Galero

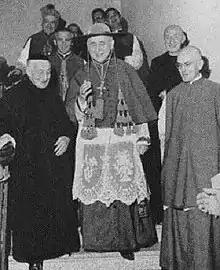
Archbishop Giovanni Colombo wearing a "galero" with ten green tassels on each side

The galero continues to appear today in ecclesiastical heraldry as part of the achievement of the coat of arms of an armigerous Catholic cleric. The galero was originally a wide-brimmed pilgrim's hat, like a sombrero. The ecclesiastical hat replaced the helmet and crest, because those were considered too belligerent for men in the clerical estate.